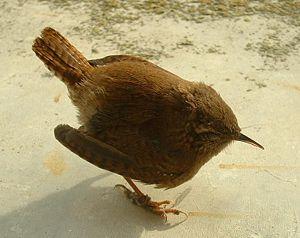
Le Troglodyte mignon est une espèce de passereaux de la famille des Troglodytidae présente dans la quasi-totalité de l'Europe. Il est de très petite taille et d'une grande vivacité.